Jean-Efflam Bavouzet

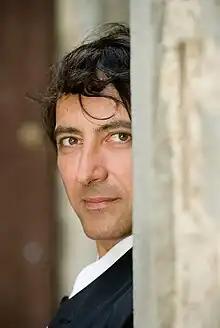

Bavouzet was born in Lannion, France and grew up in Metz. He started his music studies there, encountering composers including Iannis Xenakis, Olivier Messiaen, Karlheinz Stockhausen and Pierre Boulez. Moving to the Conservatoire de Paris, he studied under Pierre Sancan, among others. He also had private lessons with Georg Solti, and in June 1997 was engaged to play Béla Bartók's Piano Concerto No. 3 with Solti conducting the Orchestre de Paris in 1998. Solti died in September 1997, so they never appeared together in public.